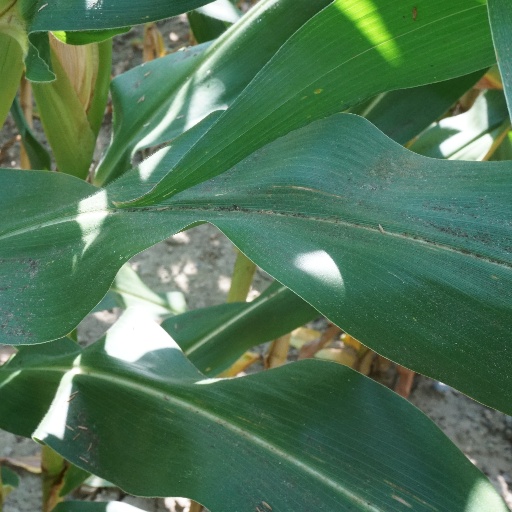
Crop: maize; corn